Same-sex marriage in Brazil

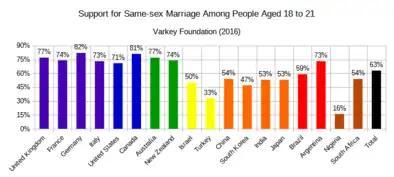
Support for same-sex marriage among 18–21-year-olds according to a 2016 survey from the Varkey Foundation

According to a Pew Research Center survey conducted between 4 November 2013 and 14 February 2014, 45% of Brazilians supported same-sex marriage, while 48% were opposed. A September–October 2016 survey by the Varkey Foundation found that 59% of 18–21-year-olds supported same-sex marriage in Brazil.